The Virgin of Nuremberg

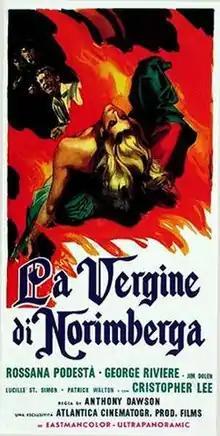
Italian film poster for "The Virgin of Nuremberg"

The Virgin of Nuremberg (a.k.a. Horror Castle) is a 1963 Italian horror film directed by Anthony Dawson.